Robert Davenport (Australian politician)

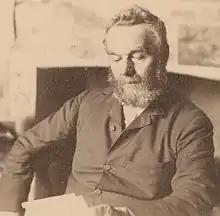

Robert Davenport (1816 – 3 September 1896) was a pioneer and politician in the early days of the Colony of South Australia. He was a brother of Sir Samuel Davenport.